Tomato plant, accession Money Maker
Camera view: tilt-top (135 deg); turntable rotation: 30 degrees
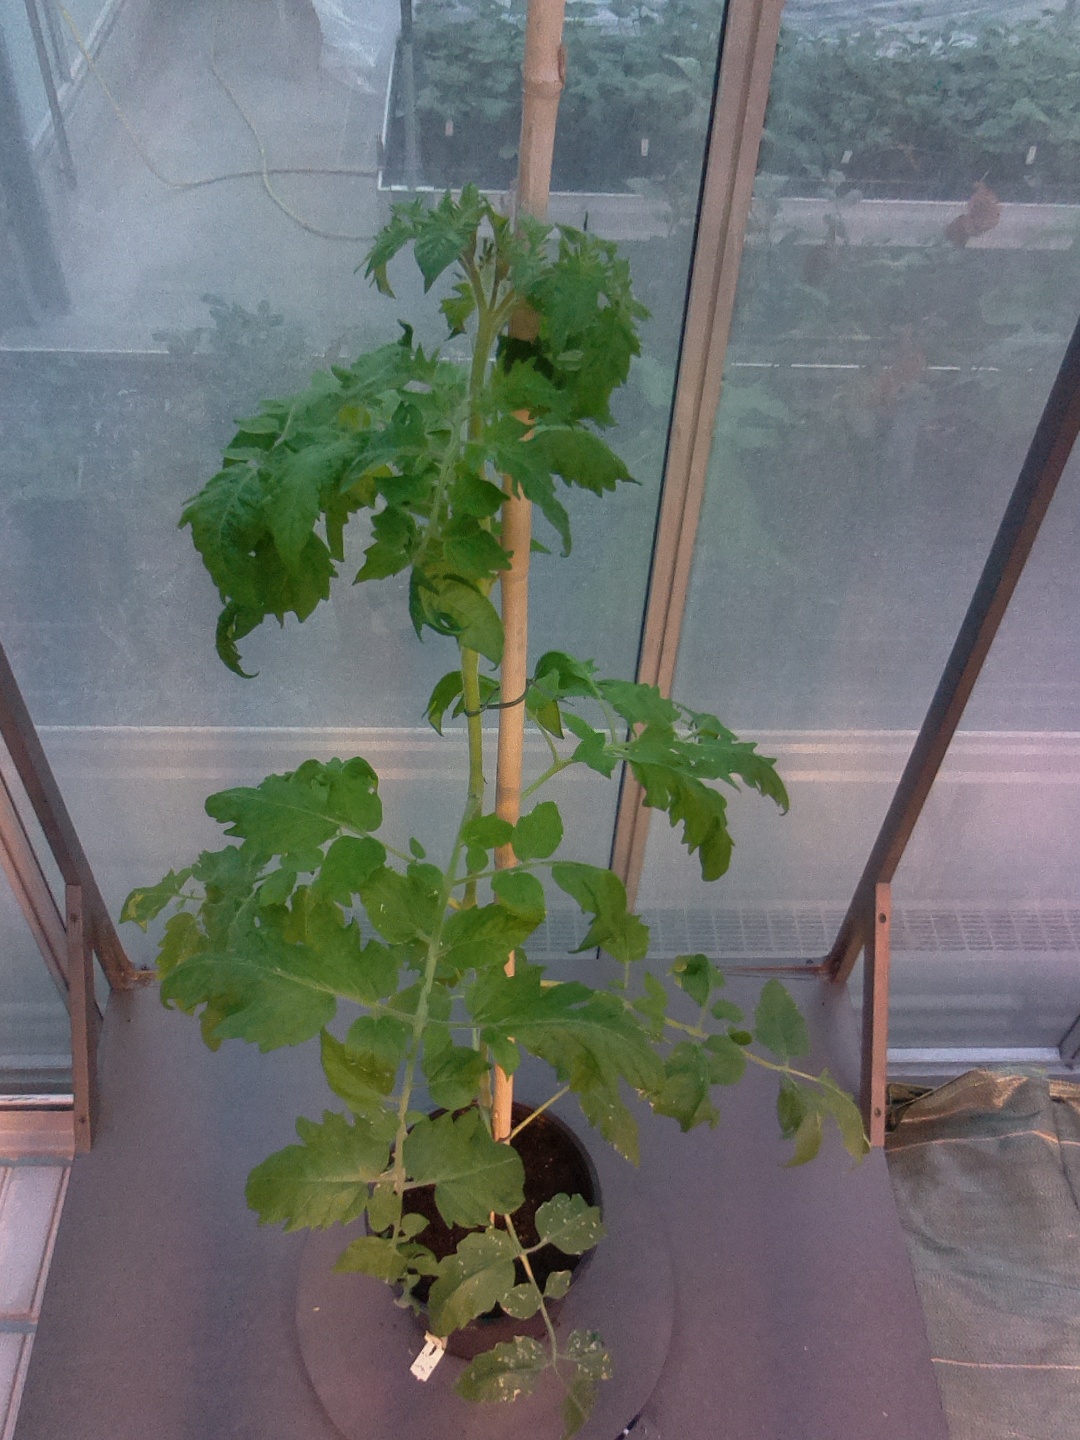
BBCH growth stage 20: First Side shoot start formed